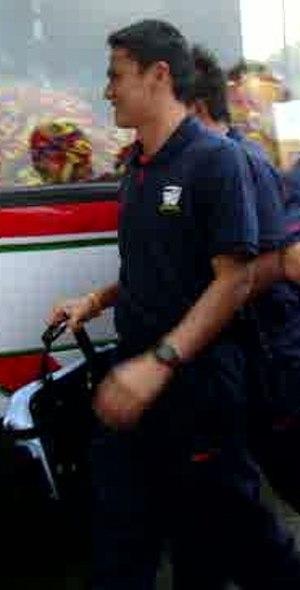
Kiatisak Senamueang ou เกียรติศักดิ์ เสนาเมือง en thaï est un joueur de football thaïlandais. Entre 1993 et 2007 il a joué 141 matchs et marqué 73 buts avec la sélection thaïlandaise. Certains de ces matchs ne sont pas reconnus par la FIFA qui comptabilise 130 sélections et 65 buts.